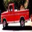
Label: pickup_truck